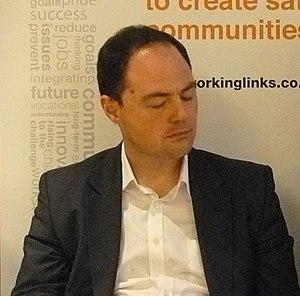
James Slack est le porte-parole officiel du Premier ministre et un ancien journaliste britannique. Auparavant rédacteur en chef des affaires intérieures au Daily Mail, il a été nommé rédacteur politique du journal en octobre 2015, en remplacement de James Chapman, lui-même nommé porte-parole de George Osborne, alors chancelier de l'Échiquier.